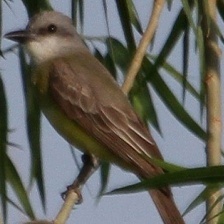
Species: TROPICAL KINGBIRD
Scientific name: TYRANNUS MELANCHOLICUS